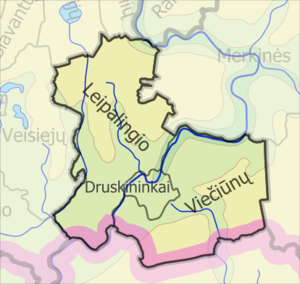
La municipalité de Druskininkai est l'une des 60 municipalités de Lituanie. Son chef-lieu est Druskininkai.